Always a Body to Trade

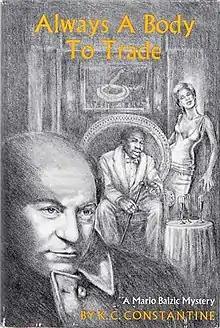

Always a Body To Trade is a crime novel by the American writer K. C. Constantine set in 1980s Rocksburg, a fictional, blue-collar, Rust Belt town in Western Pennsylvania, modeled on the author's hometown of McKees Rocks, Pennsylvania, adjacent to Pittsburgh.